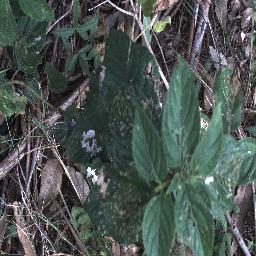
Label: lantana